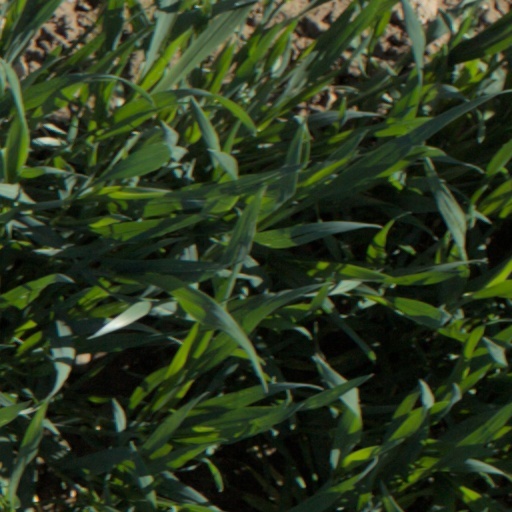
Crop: wheat